Viva Zapata!

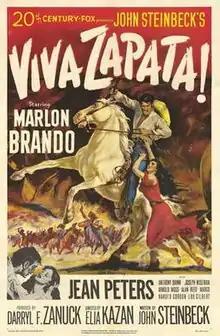
Theatrical release poster

Viva Zapata! is a 1952 American biographical Western film directed by Elia Kazan, dramatizing the life of Mexican revolutionary Emiliano Zapata from his peasant upbringing through his rise to power in the early 1900s and his death in 1919. It stars Marlon Brando as the title character, and features Jean Peters as his wife Josefa and Anthony Quinn as his brother Eufemio. The screenplay was written by John Steinbeck, using Edgcumb Pinchon's 1941 book "Zapata the Unconquerable" as a guide.